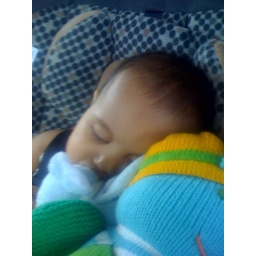
Laila asleep in the car with her stuffed animals